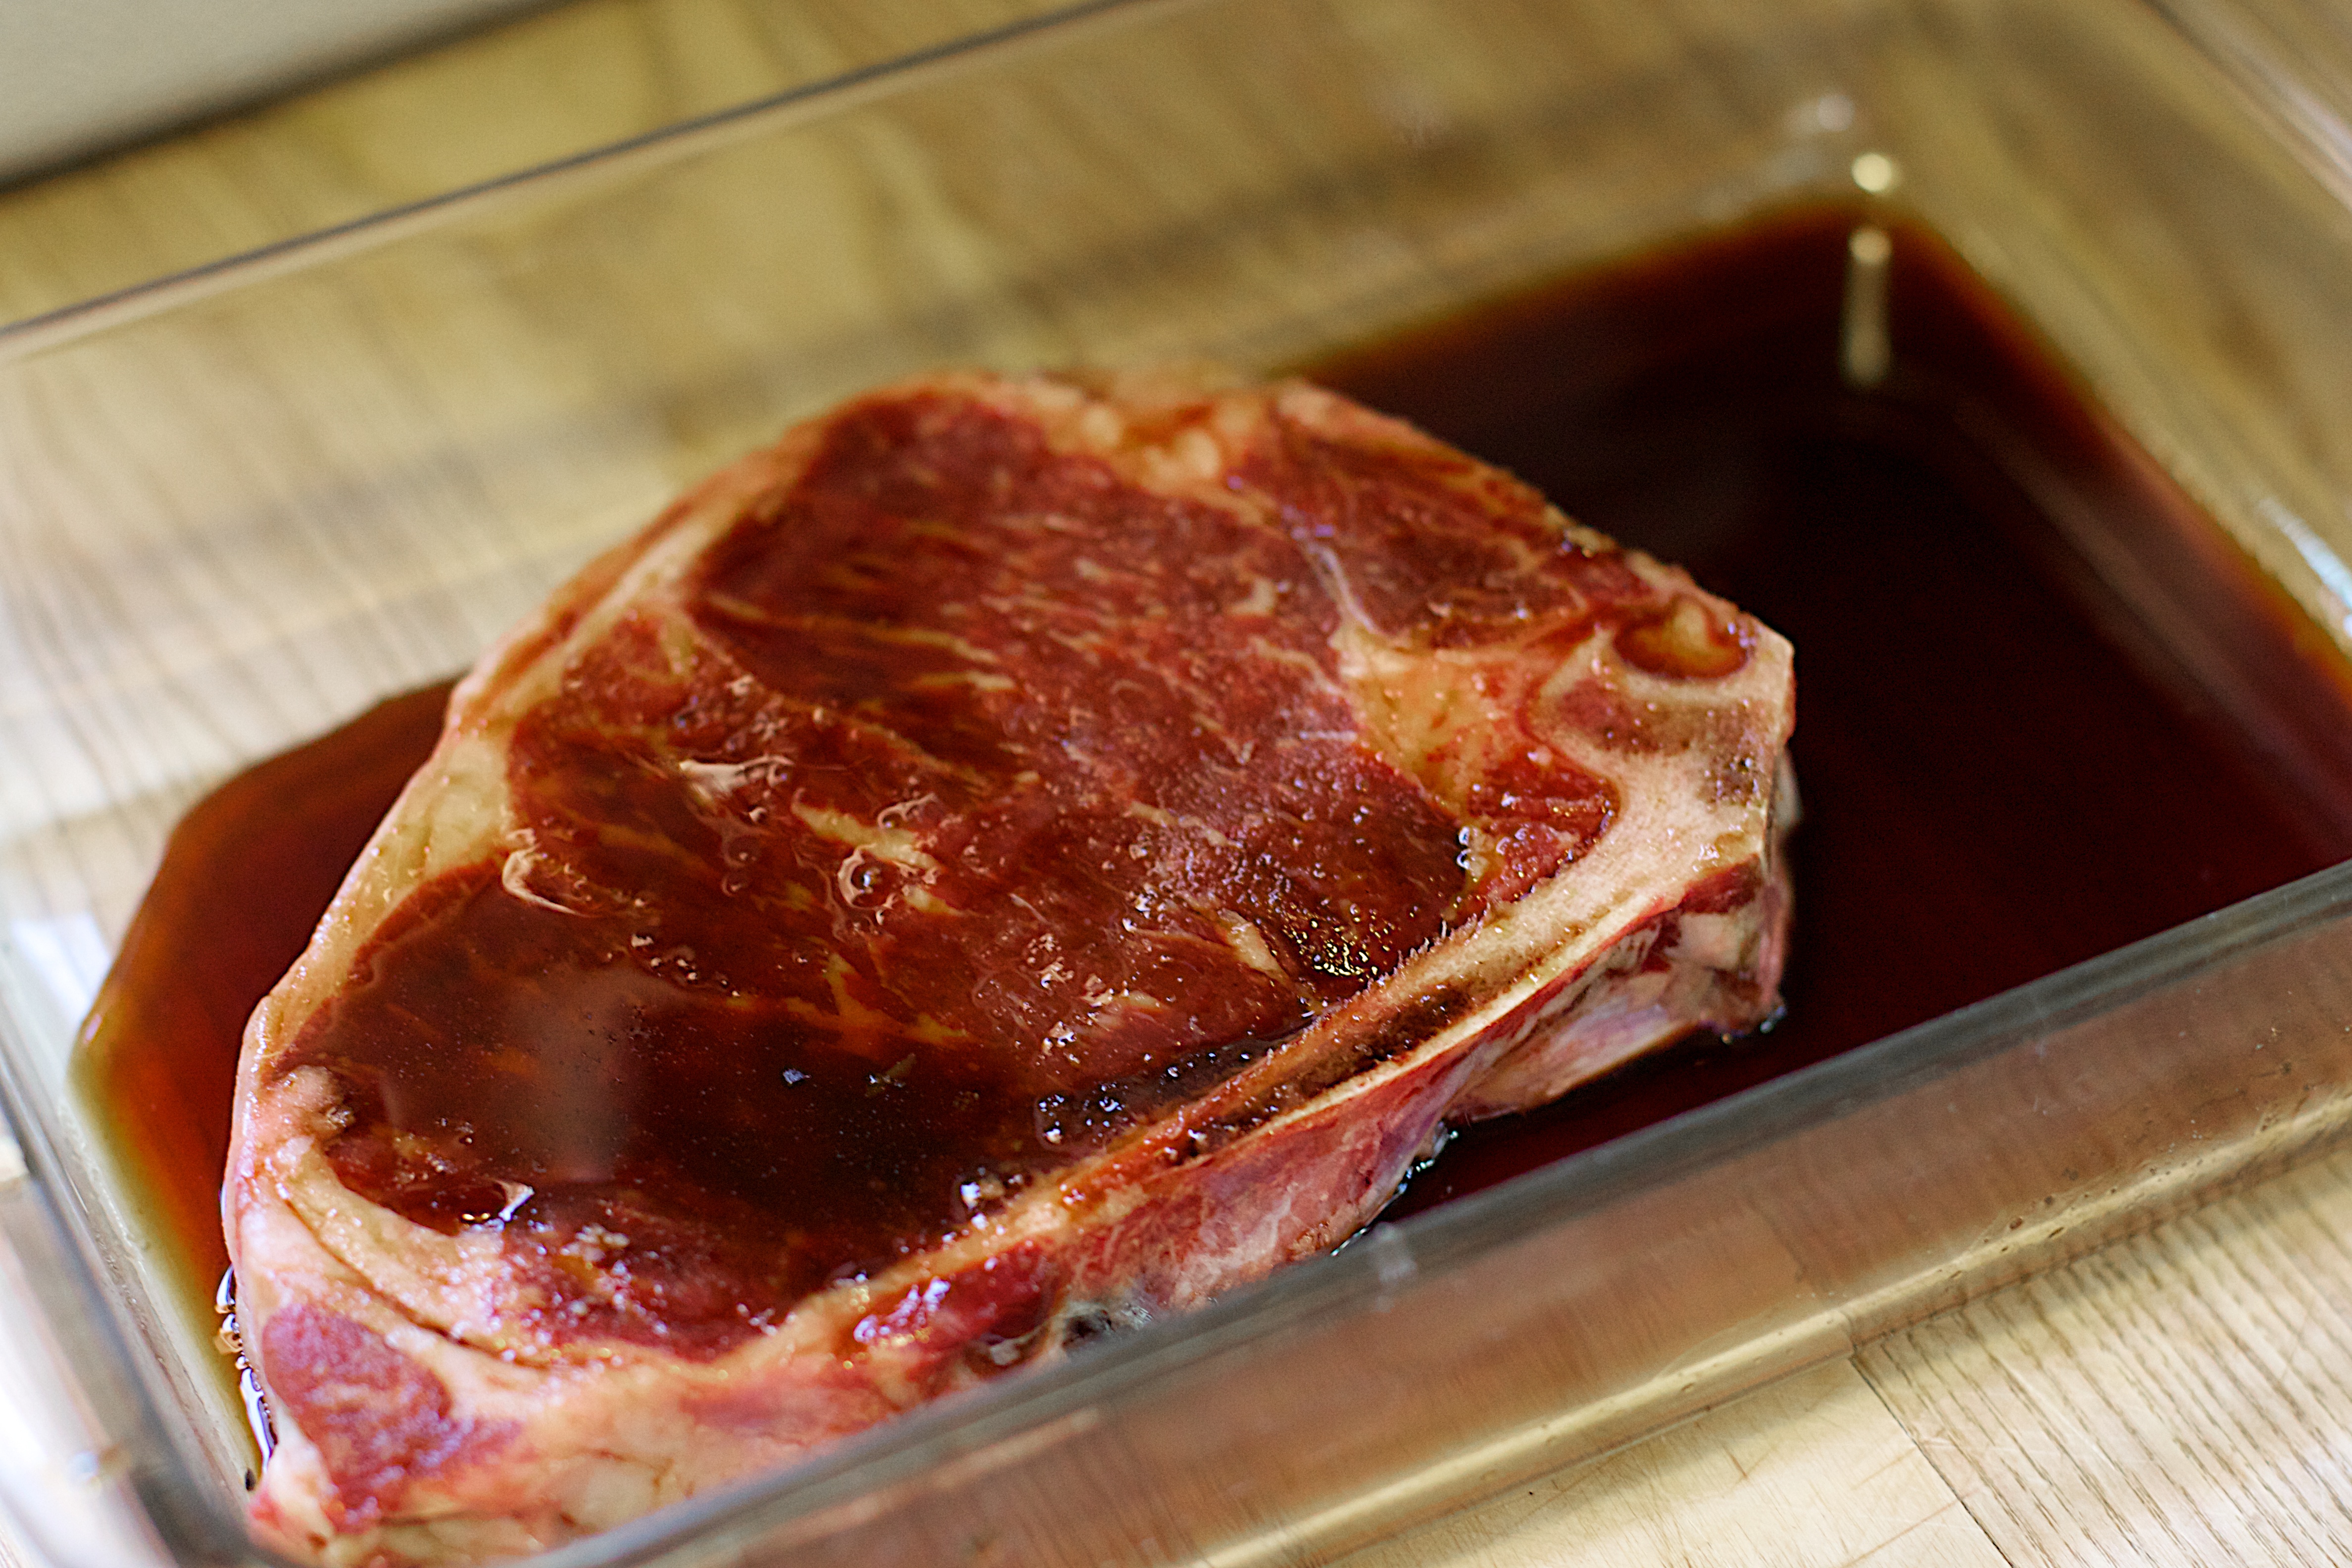
dish, food, produce, meat, pork, cuisine, roasting, ham, animal source foods, beef wellington